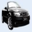
Label: automobile